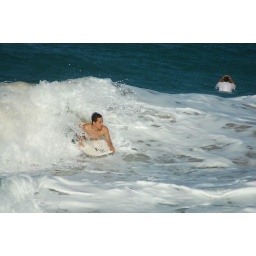
fooling around in the white water